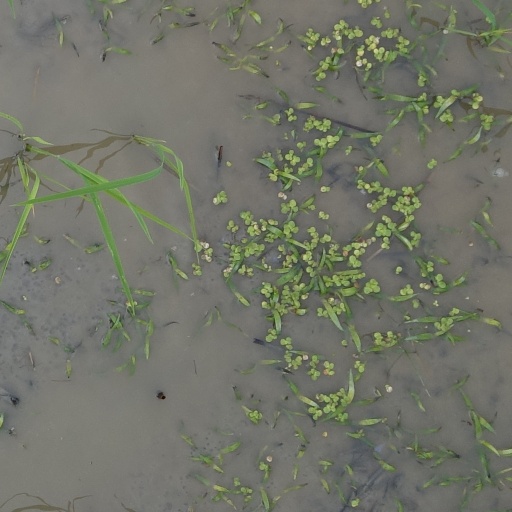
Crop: rice